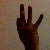
The image shows a hand gesture representing the number 9 in Indian Sign Language.